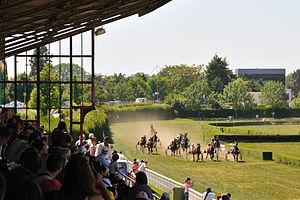
Hippodrome de l'Île Arrault, Orléans, Loiret, France
L’Hippodrome de l'Île Arrault est un hippodrome français se situant à Orléans dans le département du Loiret en région Centre-Val de Loire.